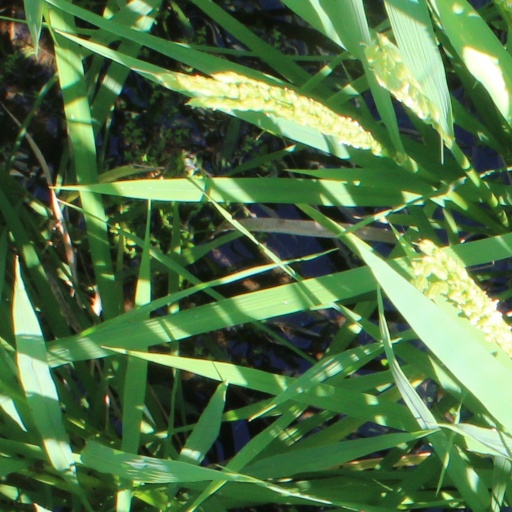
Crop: rice